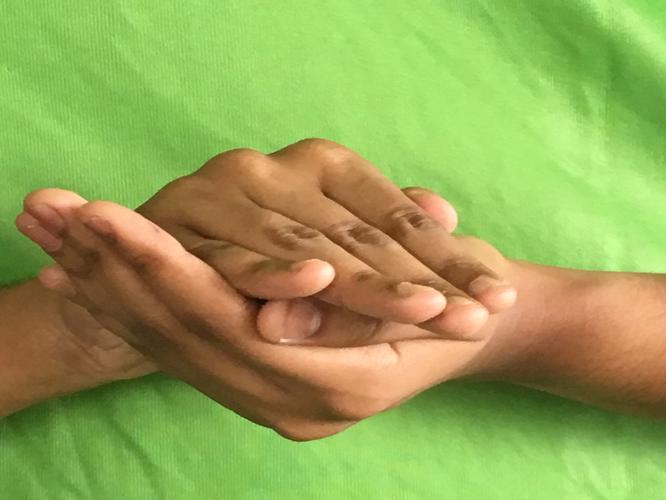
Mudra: Samputa
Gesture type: double_hand